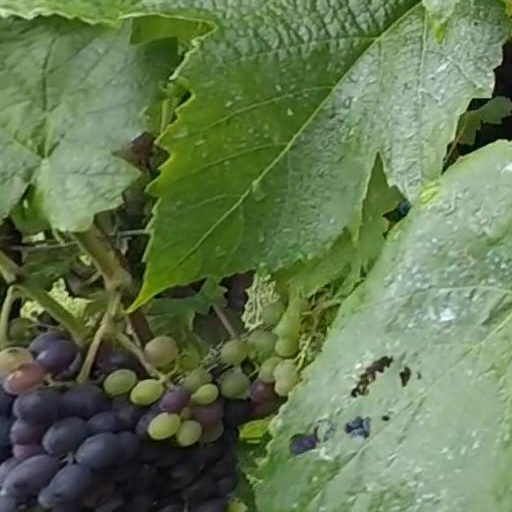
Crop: grape